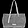
Label: Bag